Hillel Oppenheimer

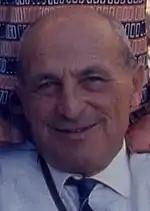
Hillel Oppenheimer

Hillel Oppenheimer (born Heinz Reinhard Oppenheimer; 4 April 1899 – 15 June 1971), was an Israeli professor of botany.